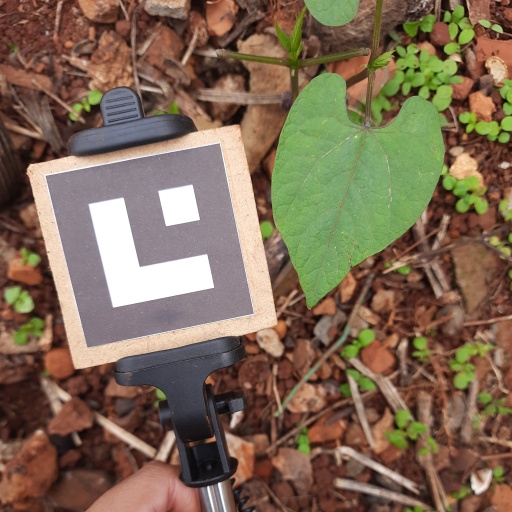
Observations: flat surface, no eating holes, under shade